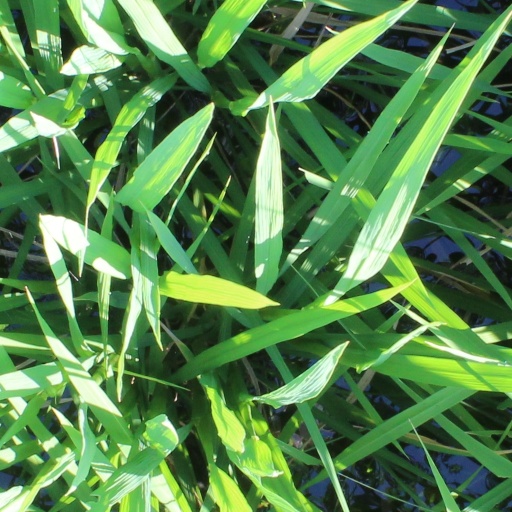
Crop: rice